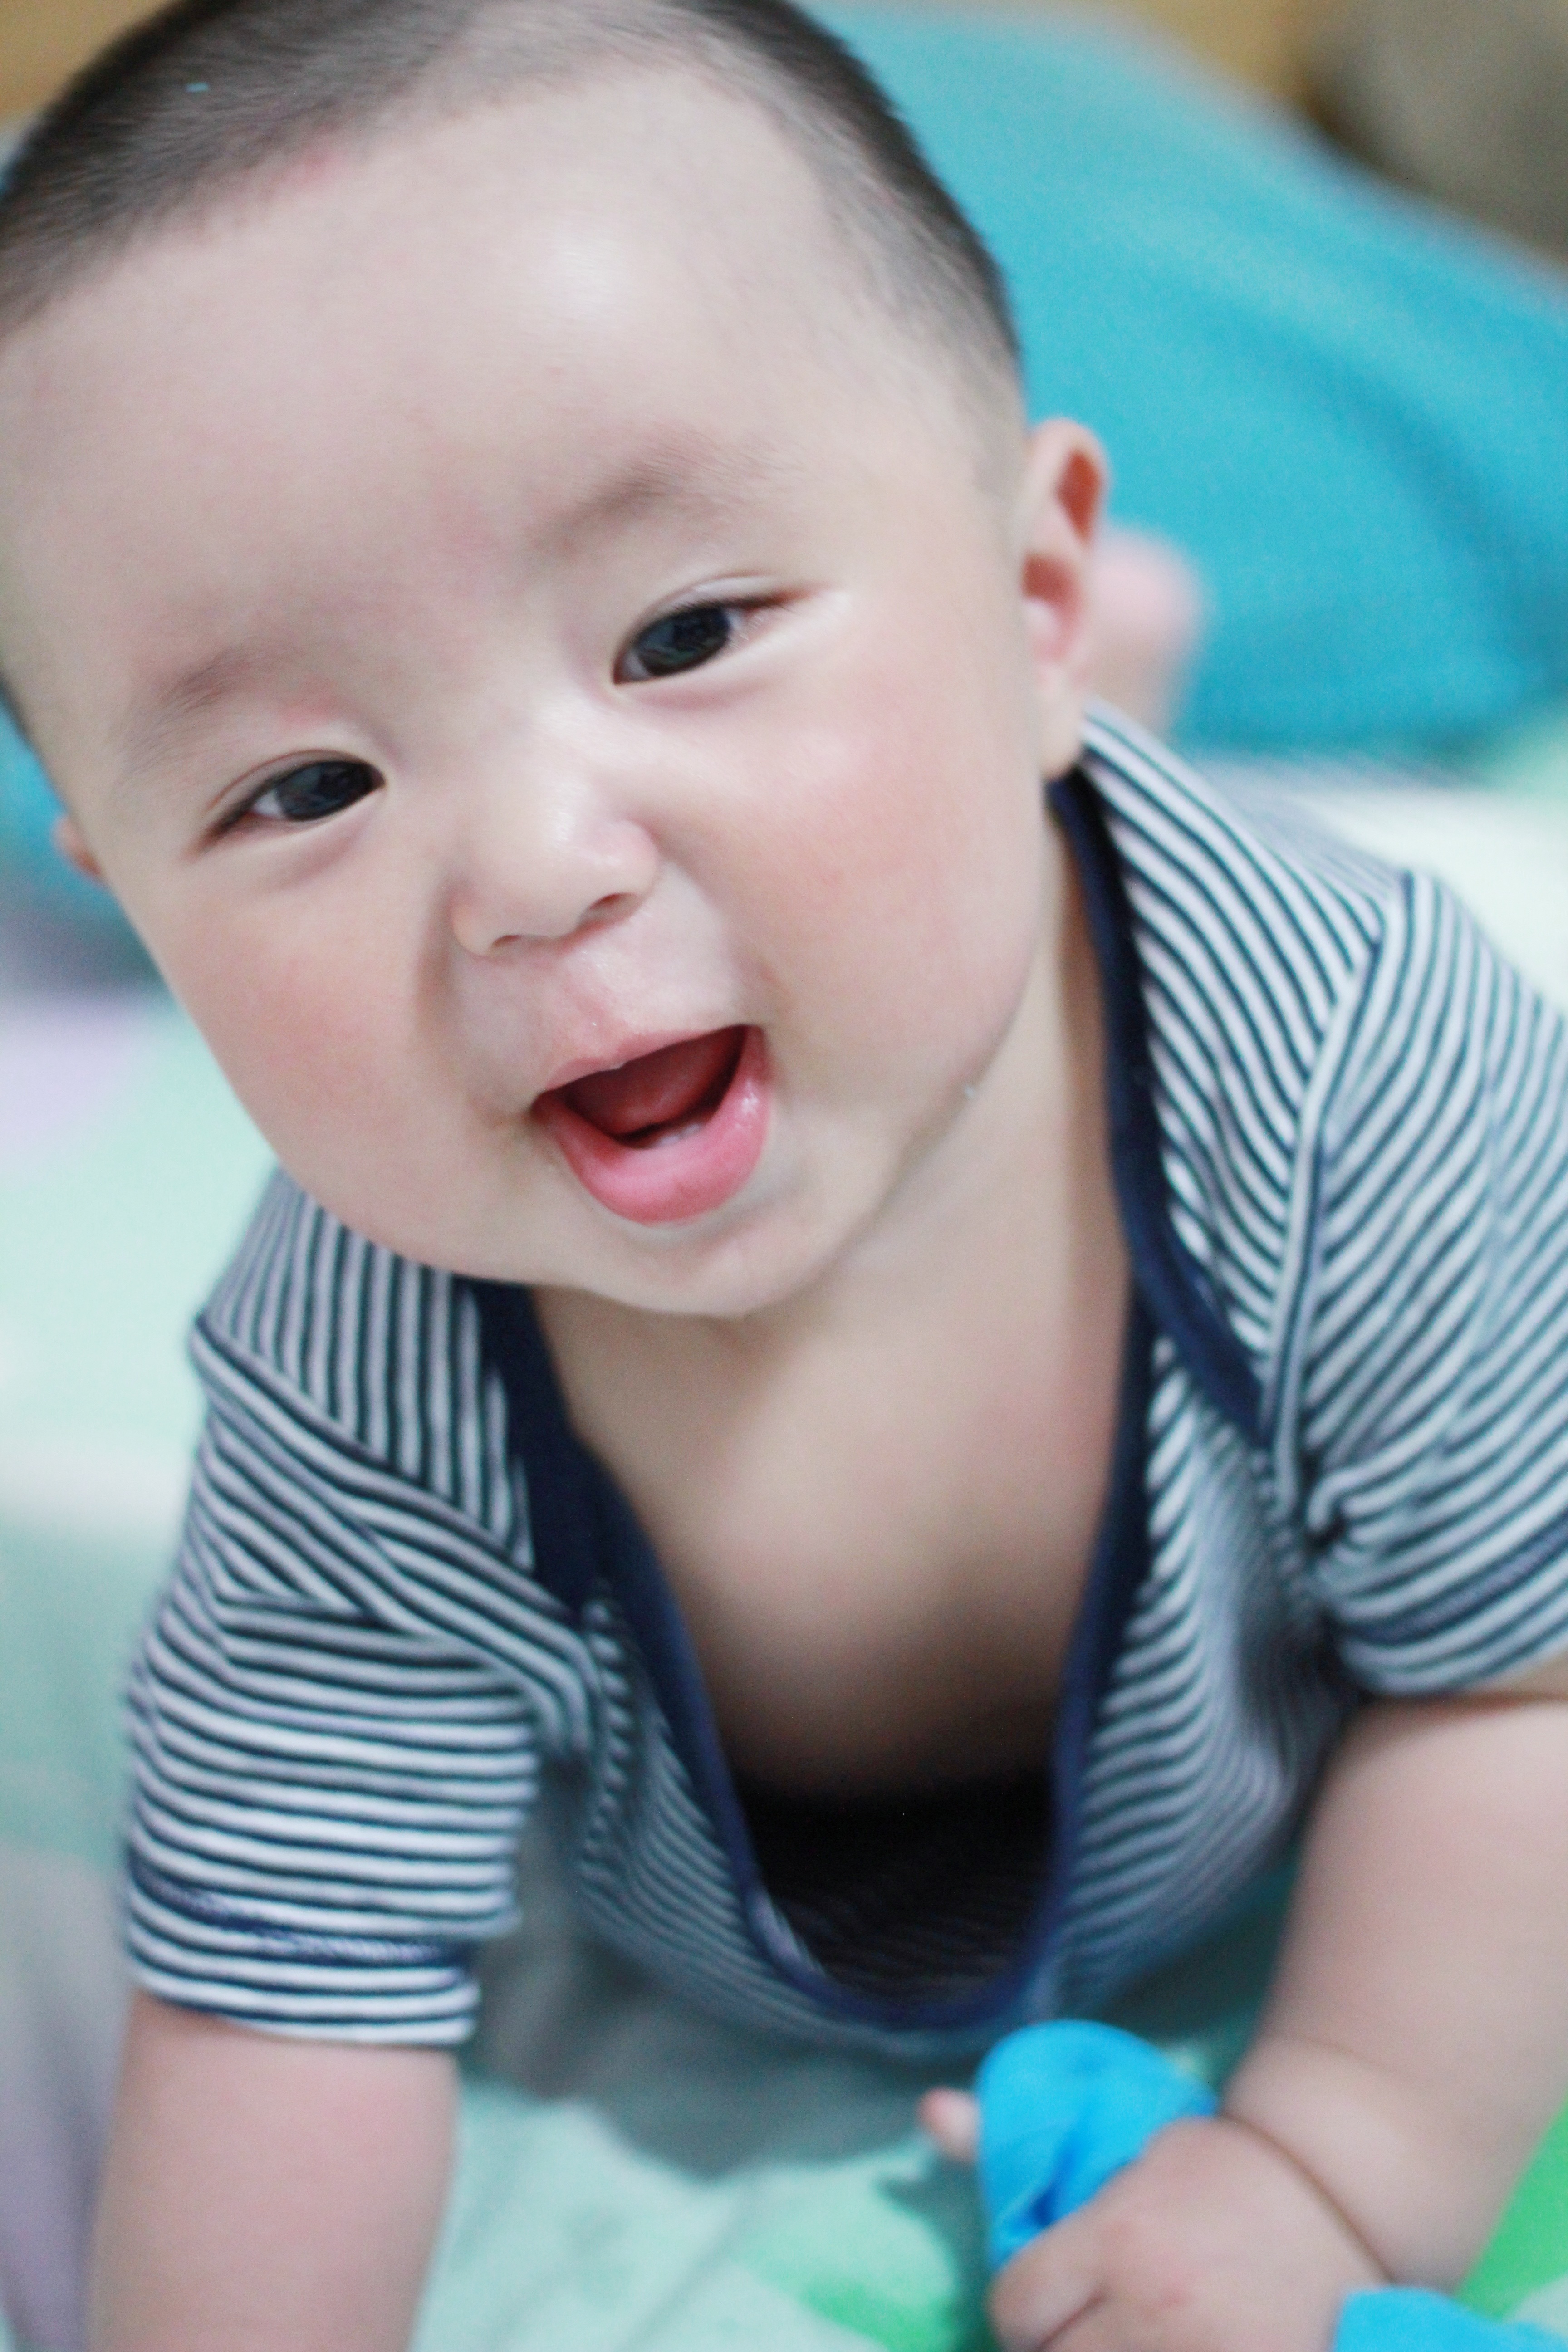
hand, person, people, girl, photography, play, boy, cute, portrait, child, blue, facial expression, childhood, smile, mouth, human body, face, kids, nose, happy, infant, toddler, eye, head, skin, organ, emotion, moe, portrait photography, childlike